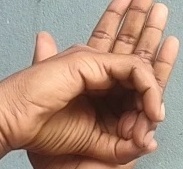
ASL sign: 0